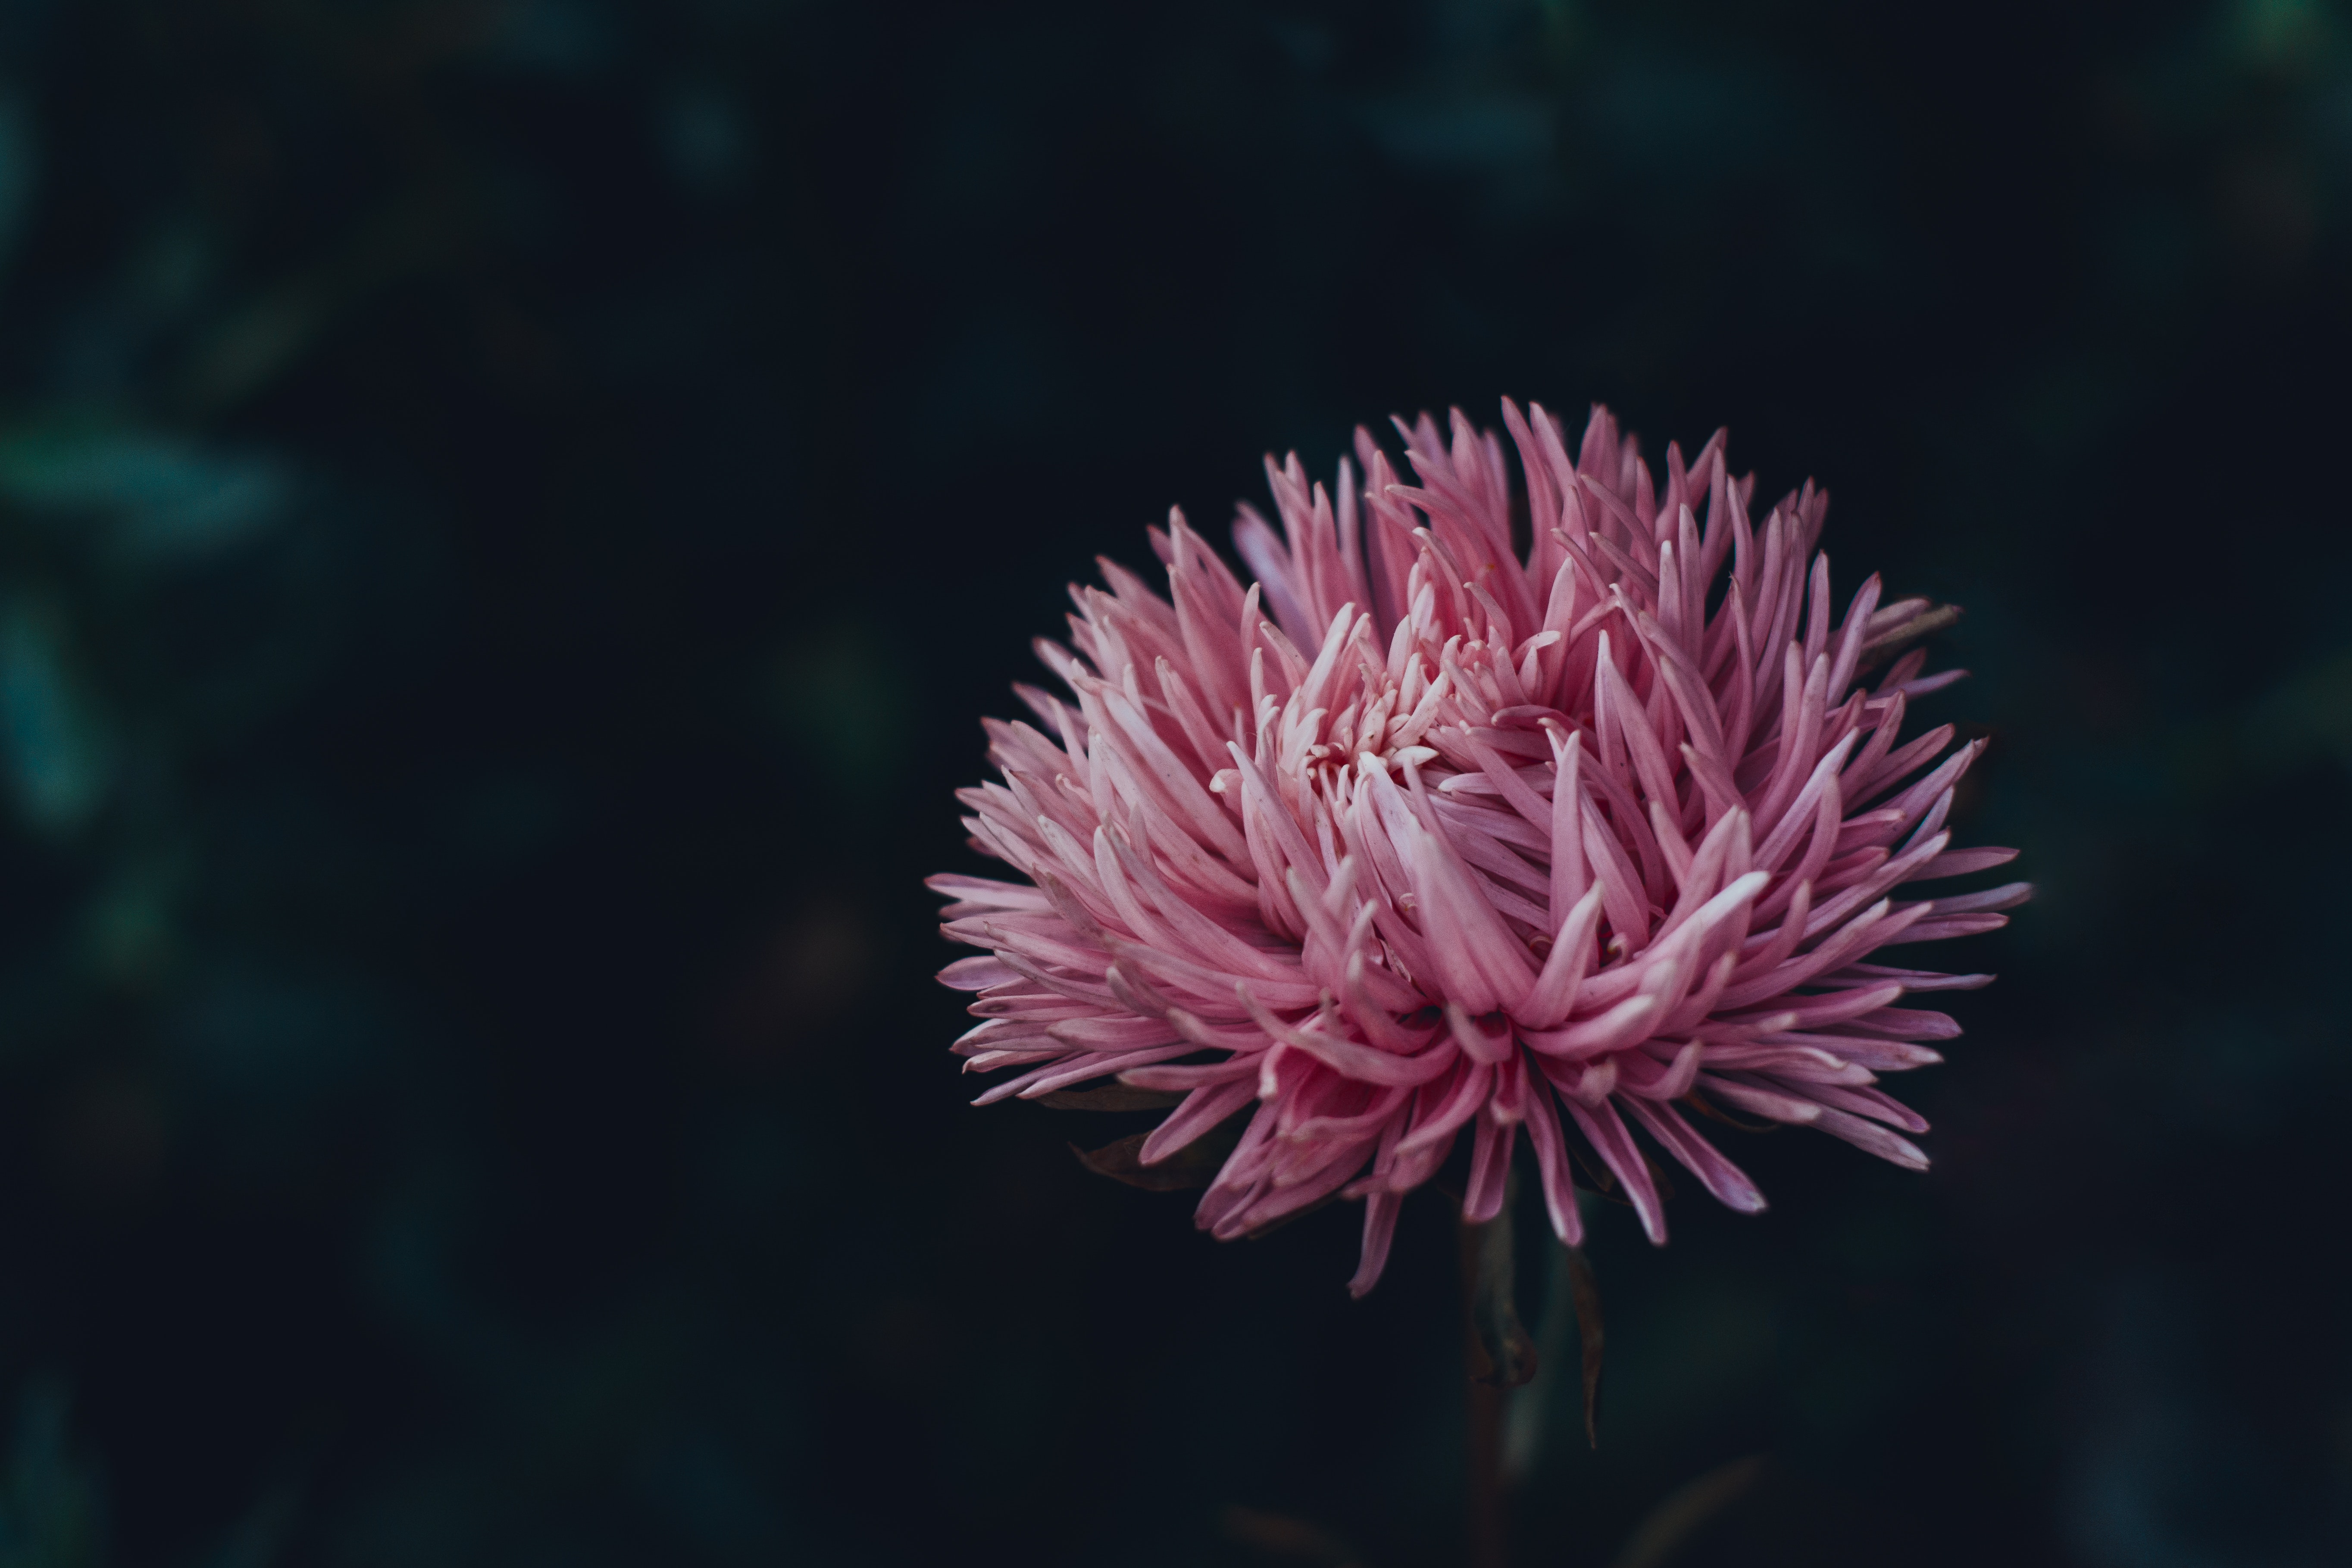
flower, pink, plant, flowering plant, close up, sky, organism, wildflower, petal, thistle, macro photography, chrysanths